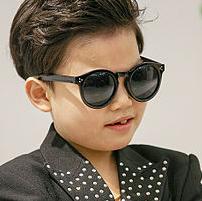
Age: 6